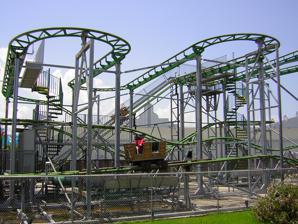
Building: Muskrat Scrambler
Country: United States of America
Year built: 2000
Closed roller coaster Muskrat Scrambler Previously known as Muskrat Scrambler (2002-2005) Six Flags New Orleans Location Six Flags New Orleans Park section Cajun Country Coordinates 30°03′05″N 89°56′09″W / 30.051463°N 89.935742°W / 30.051463; -89.935742 Status Closed Opening date May 20, 2000 ( 2000-05-20 ) Closing date August 21, 2005 ( 2005-08-21 ) General statistics Type Steel – Family – Wild Mouse Manufacturer L&T Systems Model Wild Mouse 30x20 Track layout Wild Mouse Lift/launch system Chain lift hill Height 47.6 ft (14.5 m) Length 1,183.4 ft (360.7 m) Speed 25 mph (40 km/h) Capacity 700 riders per hour Height restriction 48 in (122 cm) Trains 8 trains with a single car. Riders are arranged 2 across in 2 rows for a total of 4 riders per train. Muskrat Scrambler at RCDB One of the ride's cars navigating the track. Muskrat Scrambler was a steel roller coaster located at the now defunct Six Flags New Orleans in Louisiana . Manufactured by L&T Systems, the ride opened in the Jazzland section of the park on May 20, 2000. Following the devastation to the amusement park in August 2005 by Hurricane Katrina , the roller coaster ceased operation following the park's closure but remained standing until its demolition in 2024. History Three years after Six Flags took control of the park, Hurricane Katrina devastated the surrounding area on August 29, 2005. In 2007, Six Flags started to remove rides from the park. Batman: The Ride was removed in 2007 and taken to Six Flags Fiesta Texas and reopened as Goliath in 2008. Bayou Blaster and Sonic Slam were removed in 2008 and taken to Great Escape and reopened as Sasquatch in 2009. The Road Runner Express was removed in 2009 and taken to Six Flags Magic Mountain and reopened in 2011 under the same name. However, Muskrat Scrambler still remains at the closed amusement park with wooden coaster Mega Zeph , along with other attractions. The park has been closed since 2005 and is no longer a Six Flags park; it is now owned by the city of New Orleans. Despite Six Flags severing the park's lease in 2009, all Looney Tunes and DC Comics theming was kept intact. References